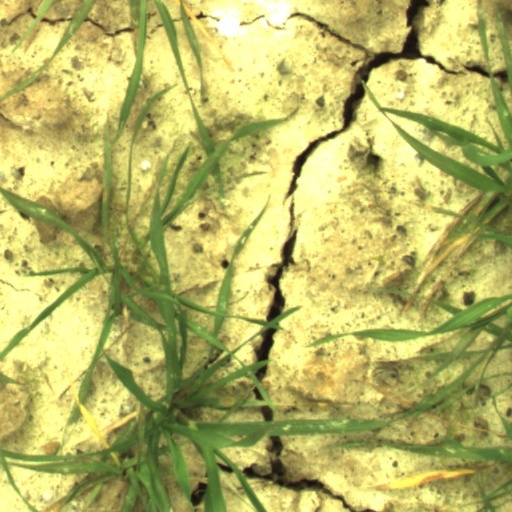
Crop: wheat